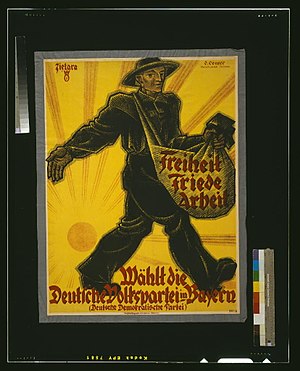
Deutsche Volkspartei
Plakat for Deutsche Volkspartei i 1919.
Deutsche Volkspartei var et højreorienteret, nationalliberalt parti i Tyskland. Det liberale folkebegreb var præget af impulser fra romantik og idealisme, og partiets vælgere tilhørte hovedsagelig middel- og overklassen.